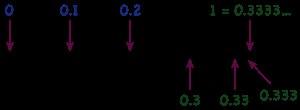
En mathématiques, le développement décimal périodique qui s'écrit 0,999…, que l'on dénote encore par, ou, représente un nombre réel dont on peut montrer que c'est le nombre 1. En d'autres termes, les deux notations 0,999… et 1 sont deux notations différentes pour le même nombre. Les démonstrations mathématiques de cette identité ont été formulées avec des degrés variés de rigueur mathématique, et selon les préférences relatives à la définition des nombres réels, les hypothèses sous-jacentes, le contexte historique et le public visé.